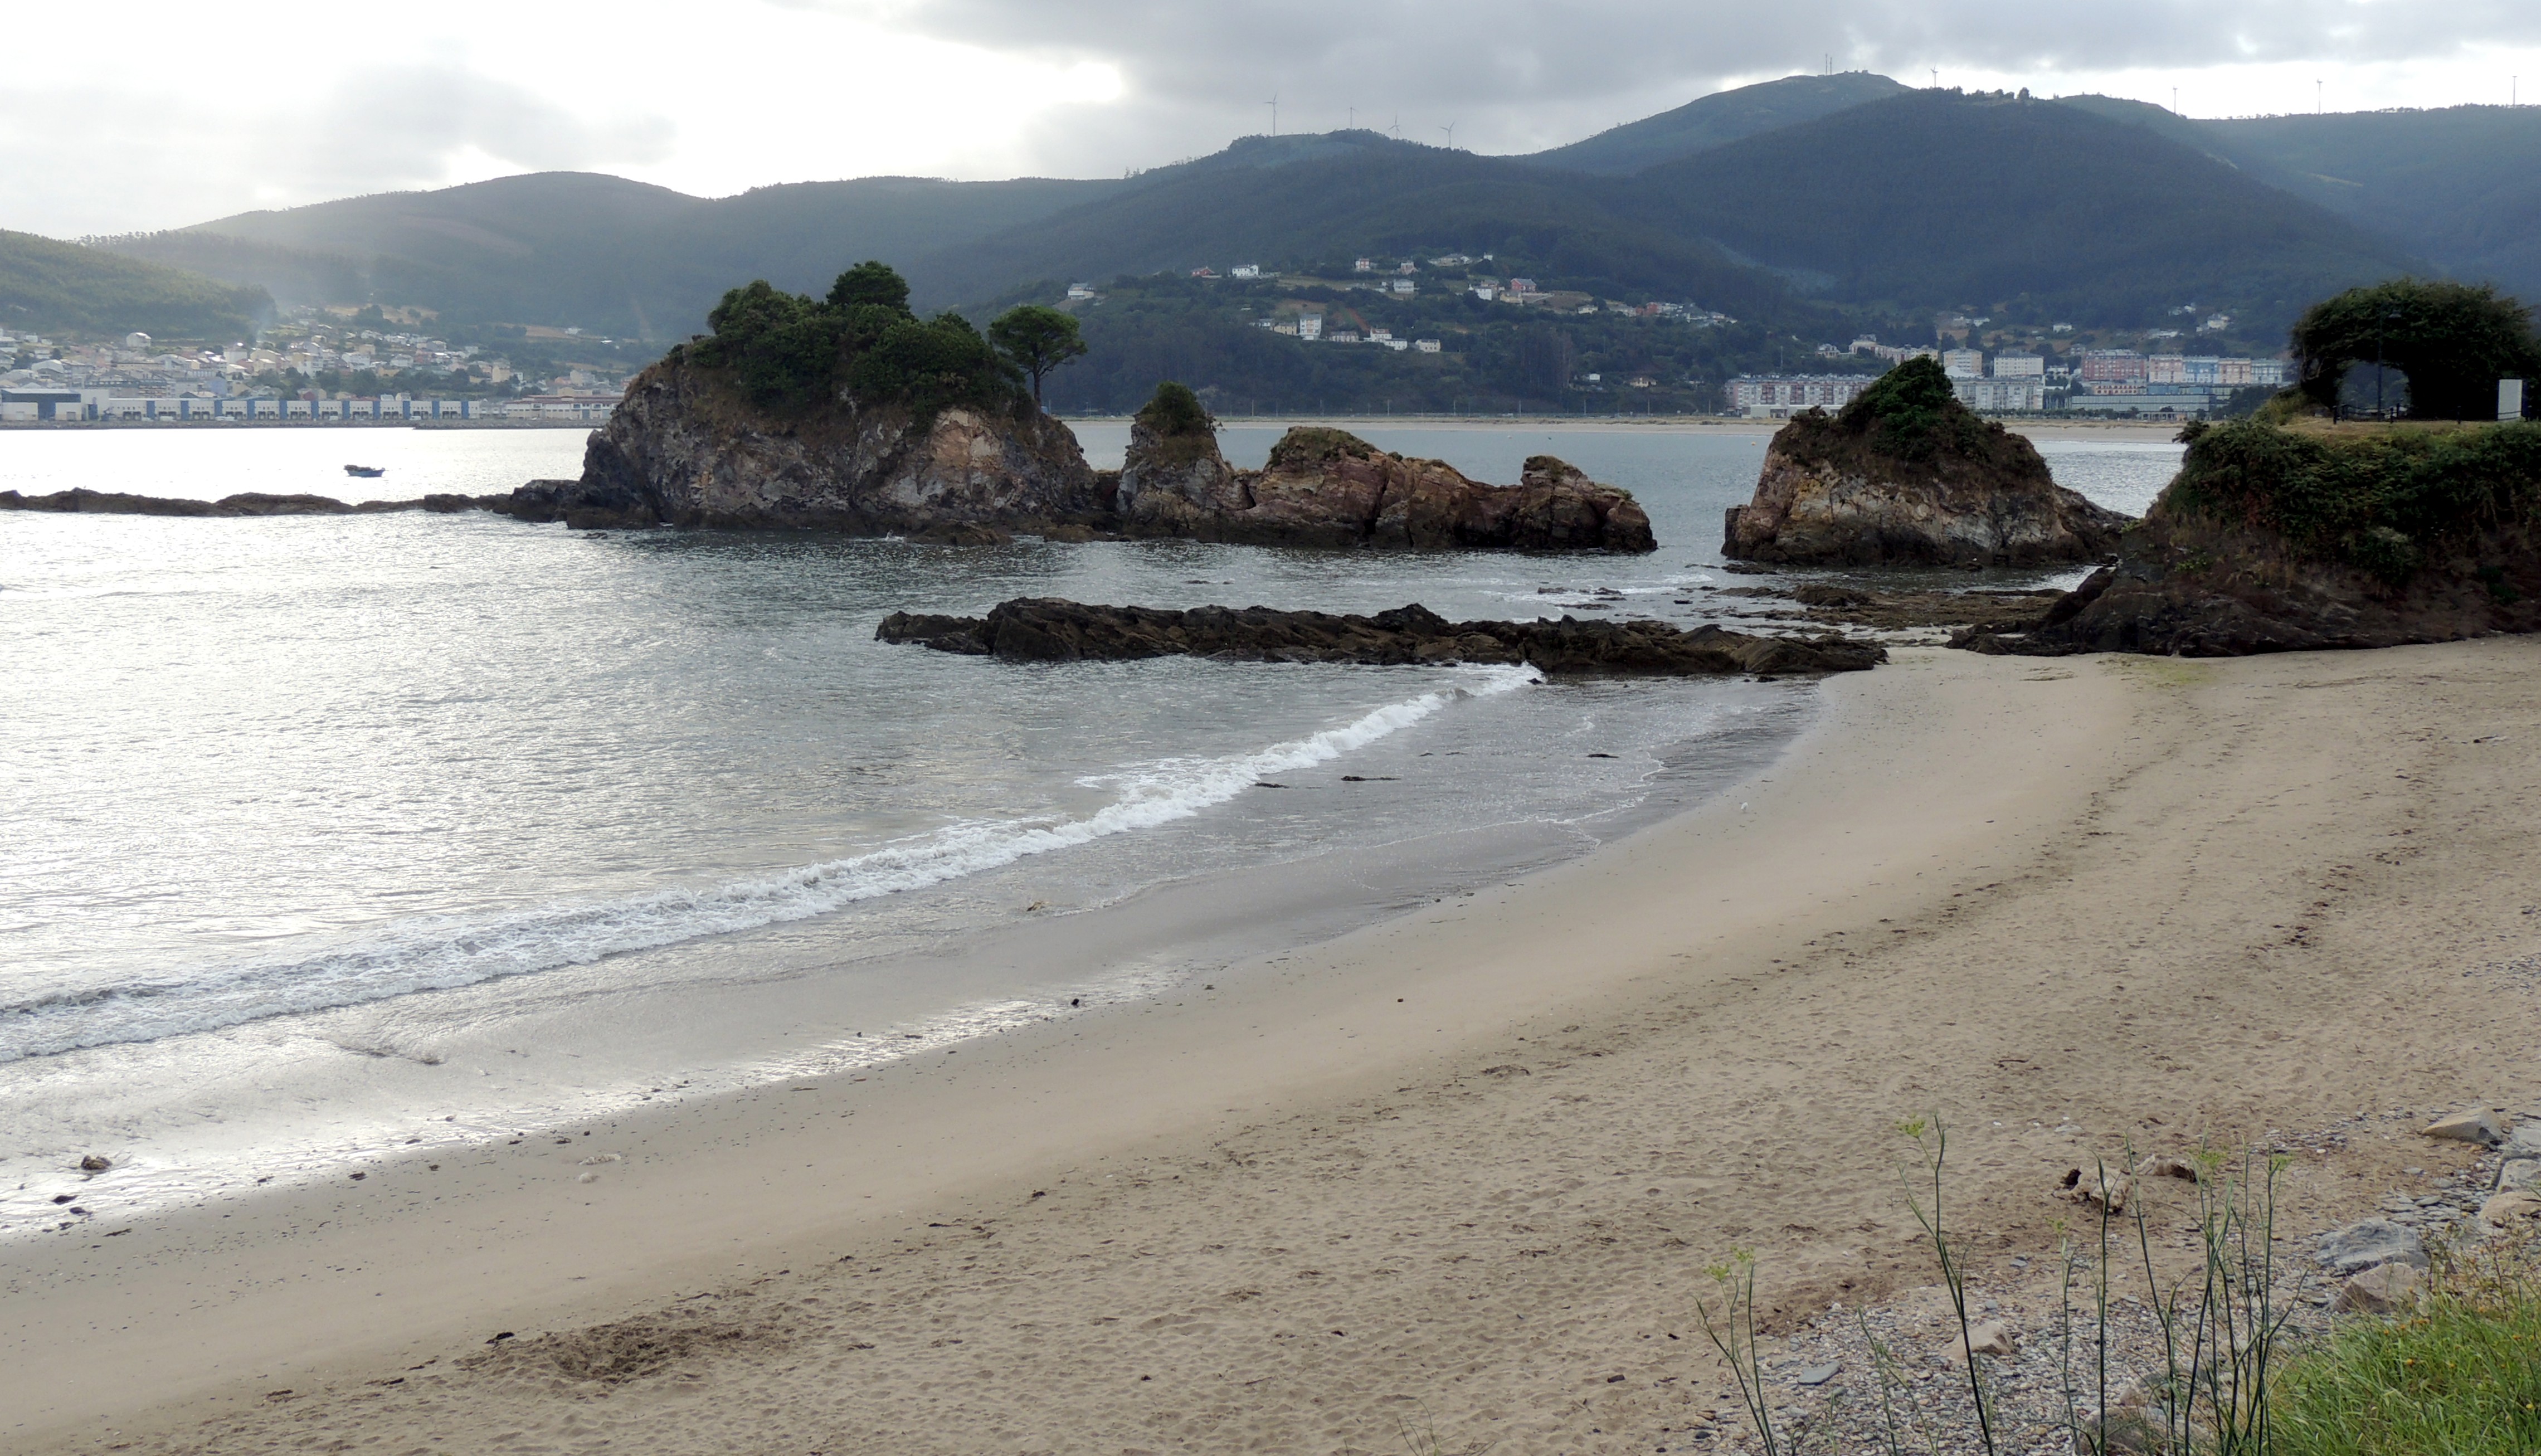
beach, sea, coast, sand, ocean, shore, wave, cliff, cove, bay, terrain, body of water, cape, wind wave